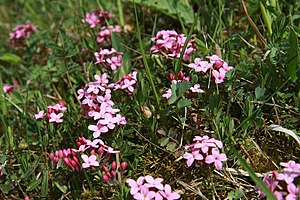
Stendafne / Galleri
Vækstform.
Stendafne, også skrevet Sten-Dafne, er en stedsegrøn dværgbusk med en krybende til opstigende vækstform. Planten er stærkt giftig.